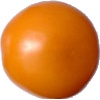
Label: yellow_tomato